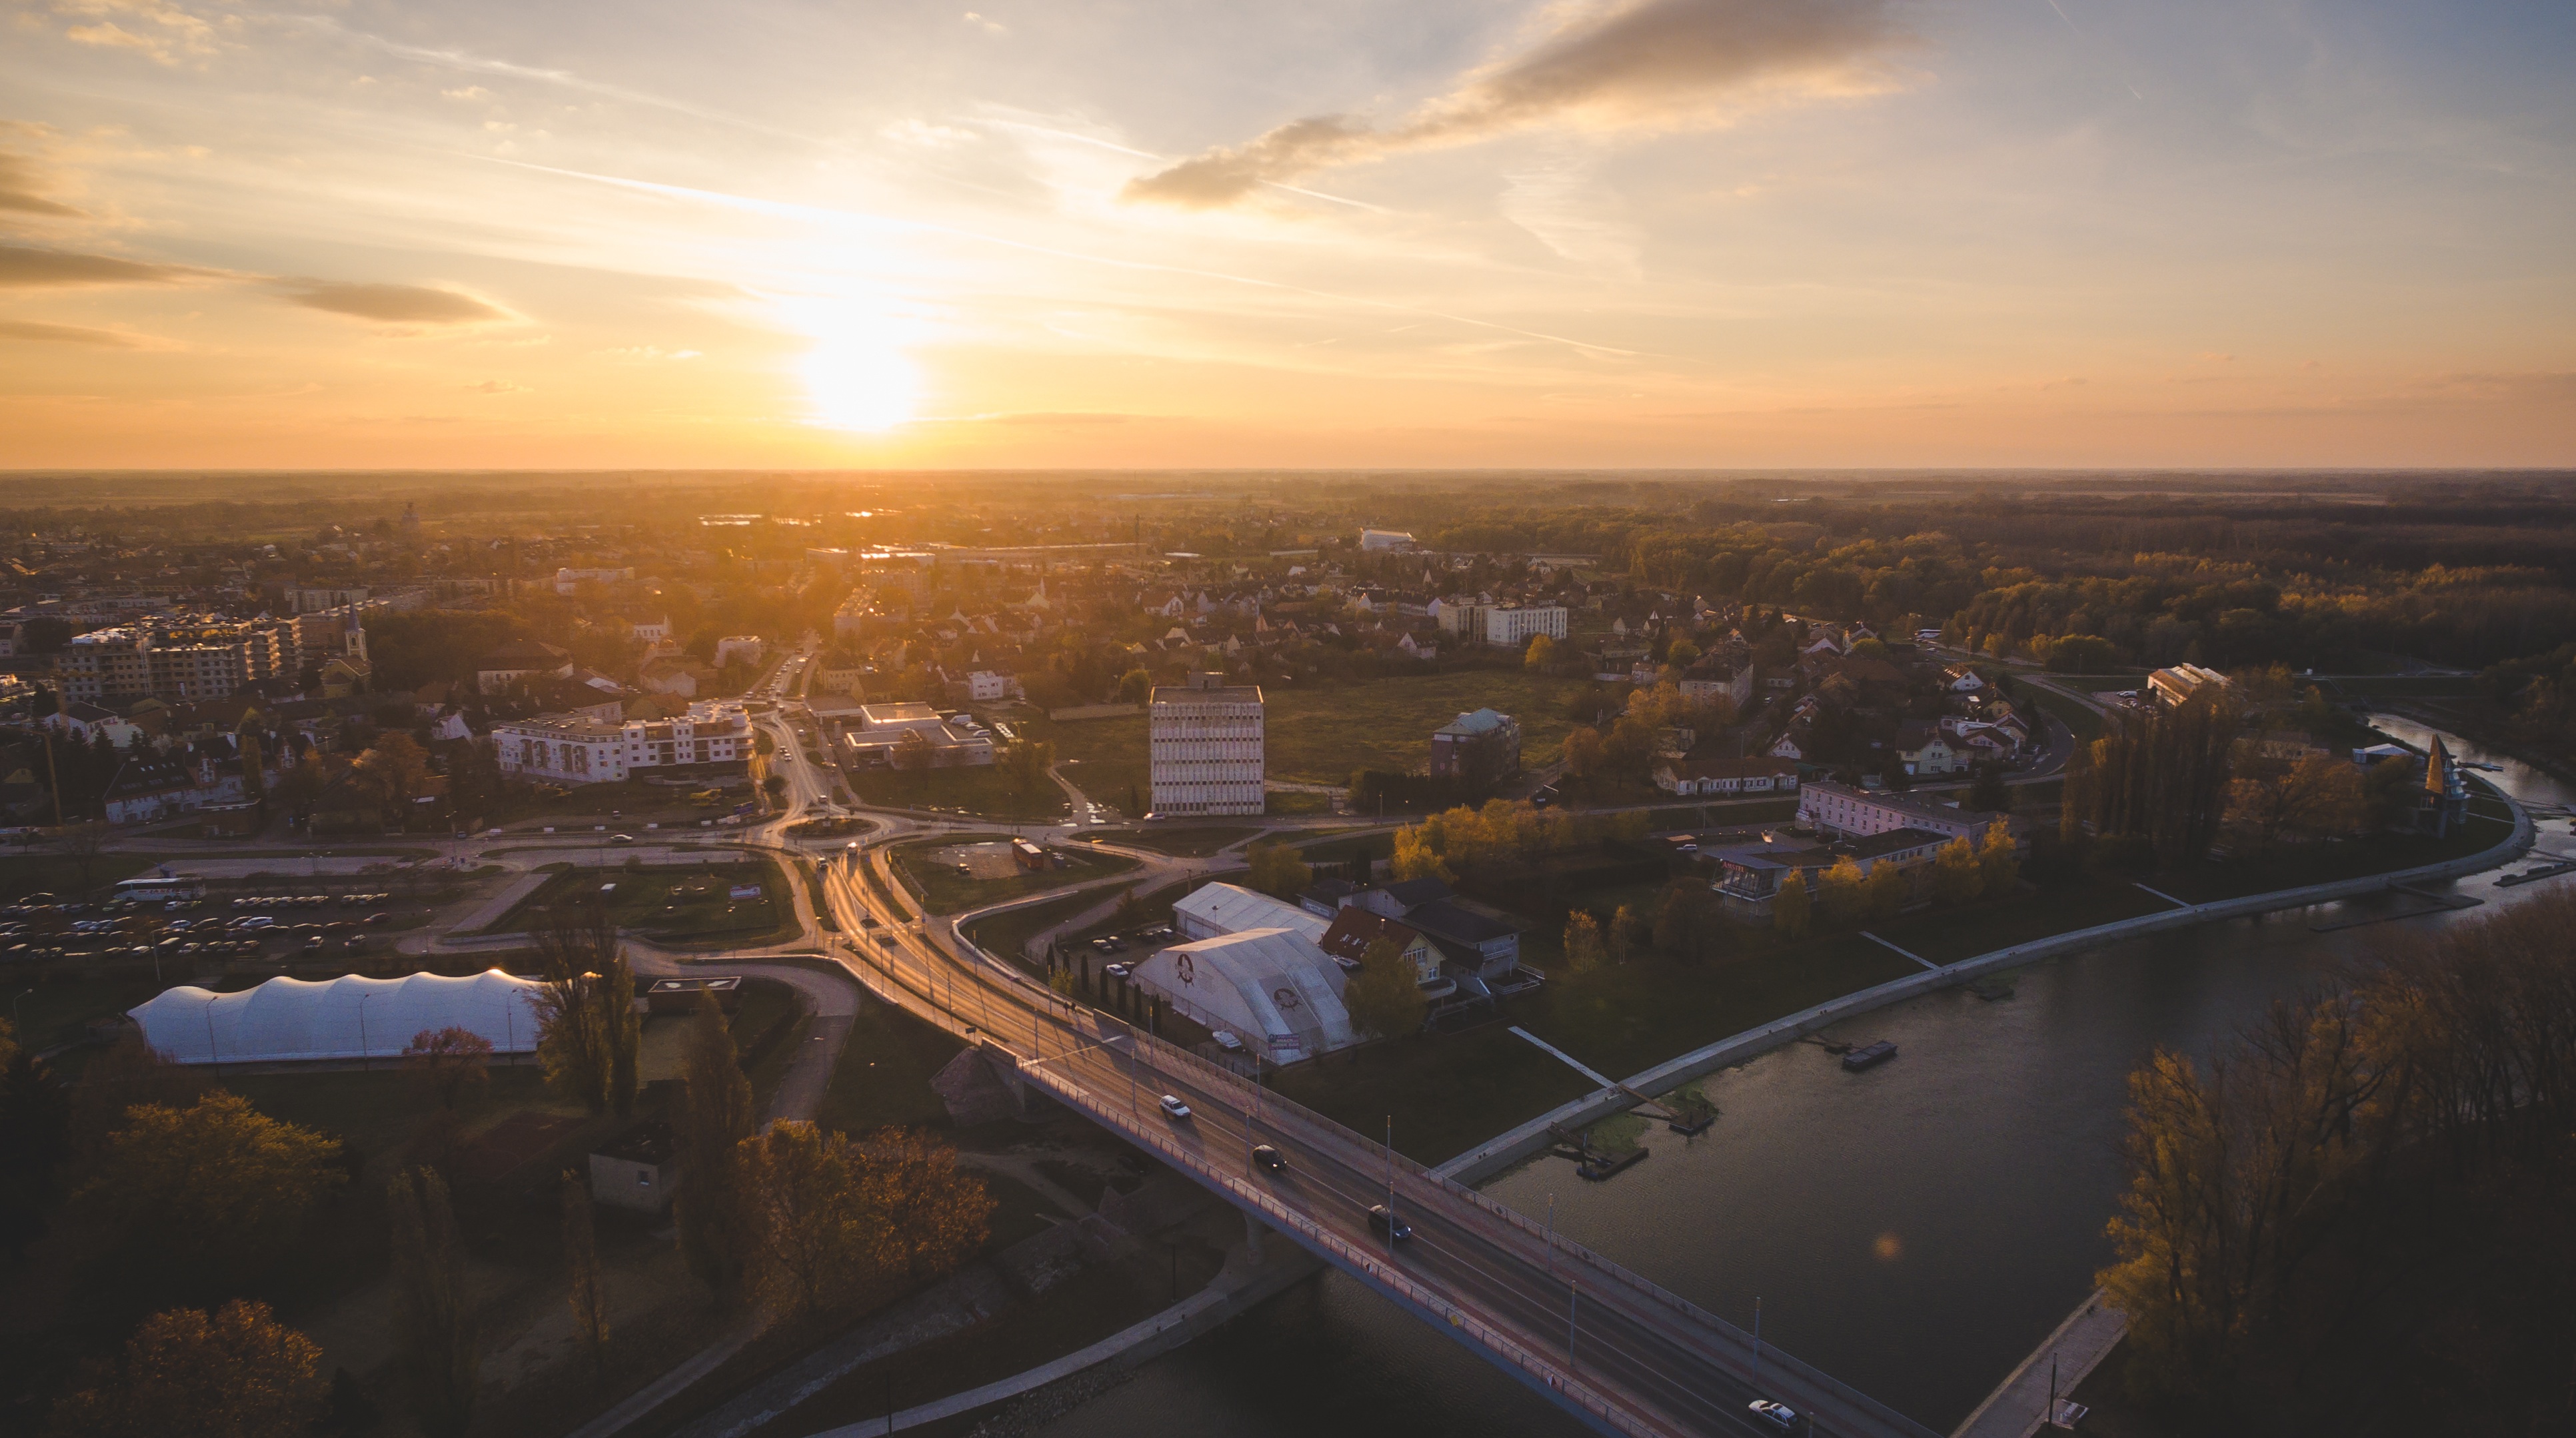
sea, coast, horizon, sky, sunrise, sunset, skyline, night, photography, sunlight, morning, dawn, river, cityscape, panorama, dusk, evening, reflection, afterglow, aerial photography, atmosphere of earth